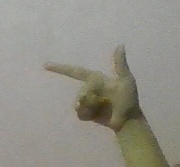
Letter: yaa